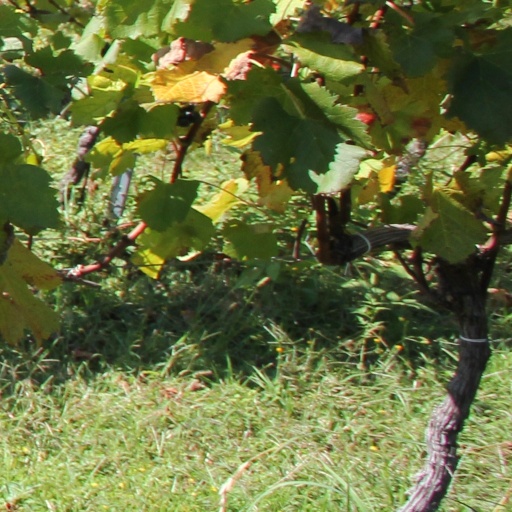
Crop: grape